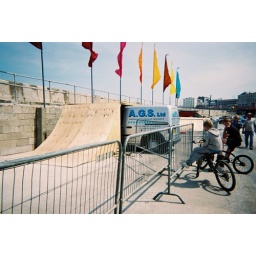
A van parked in a box